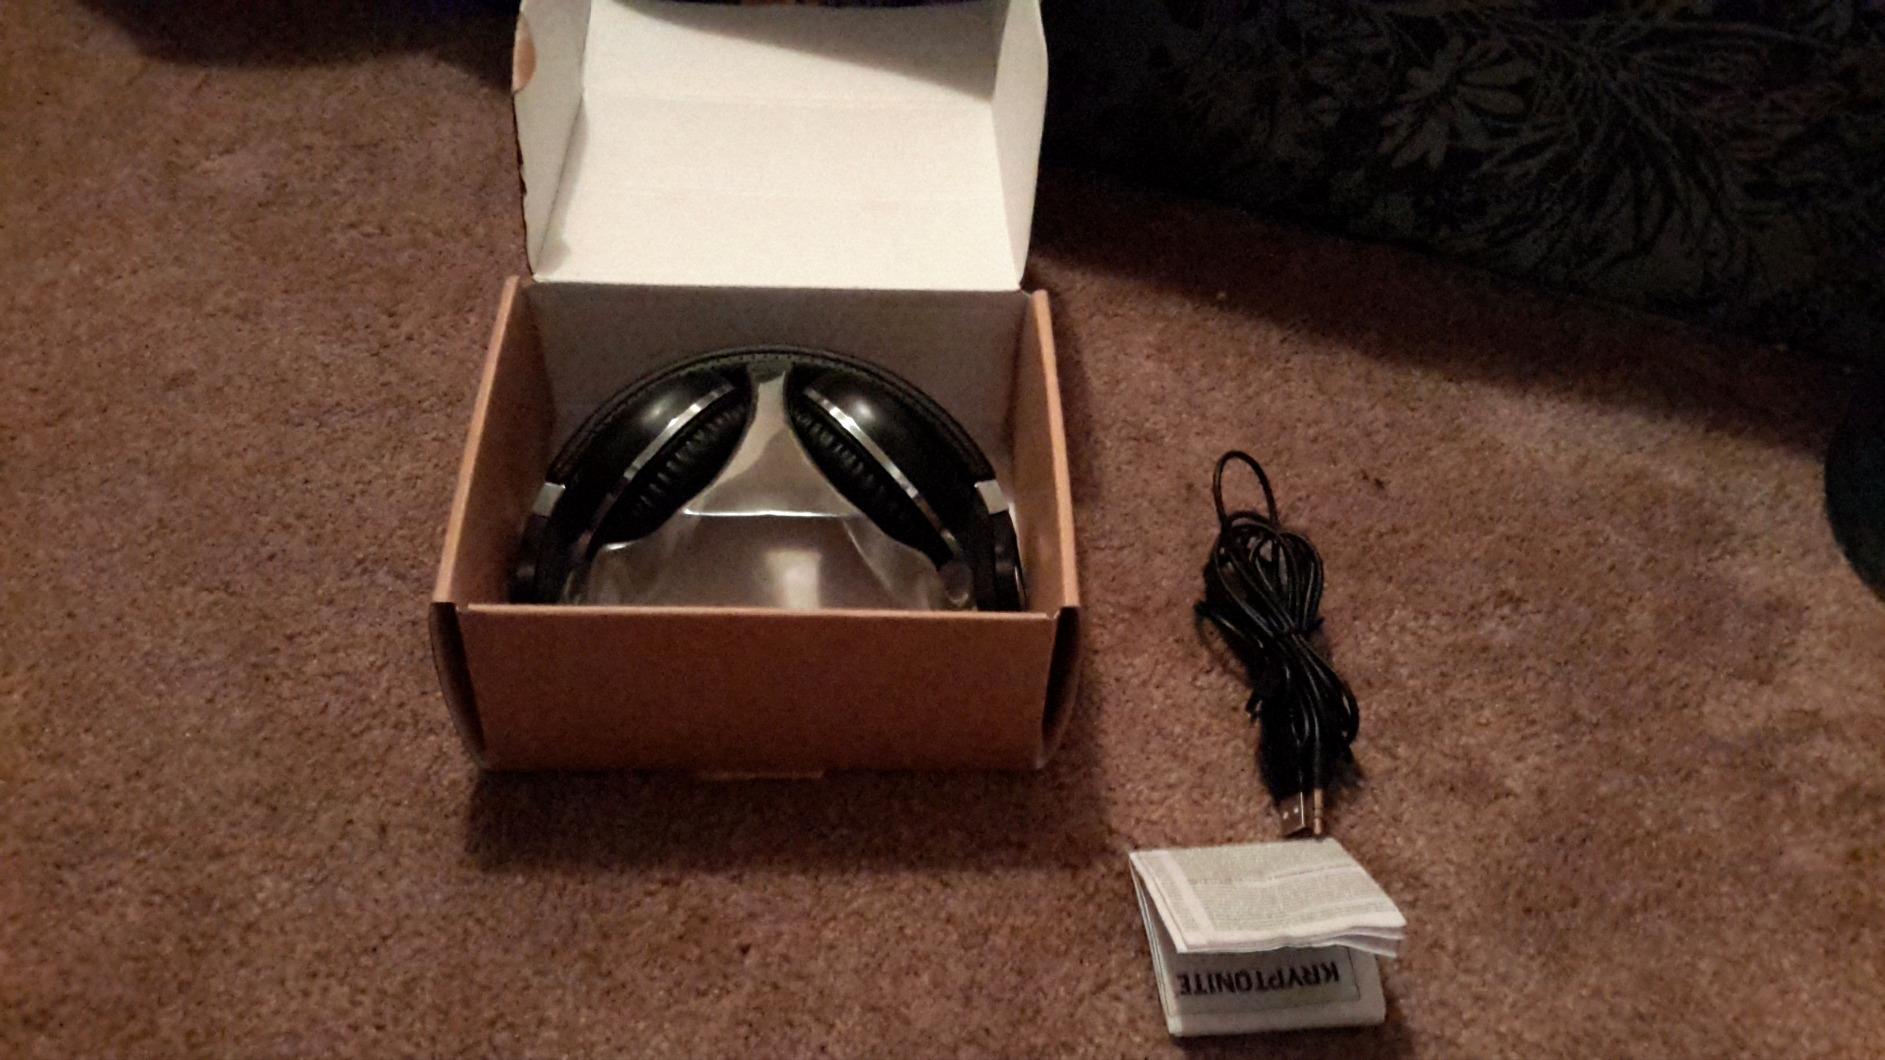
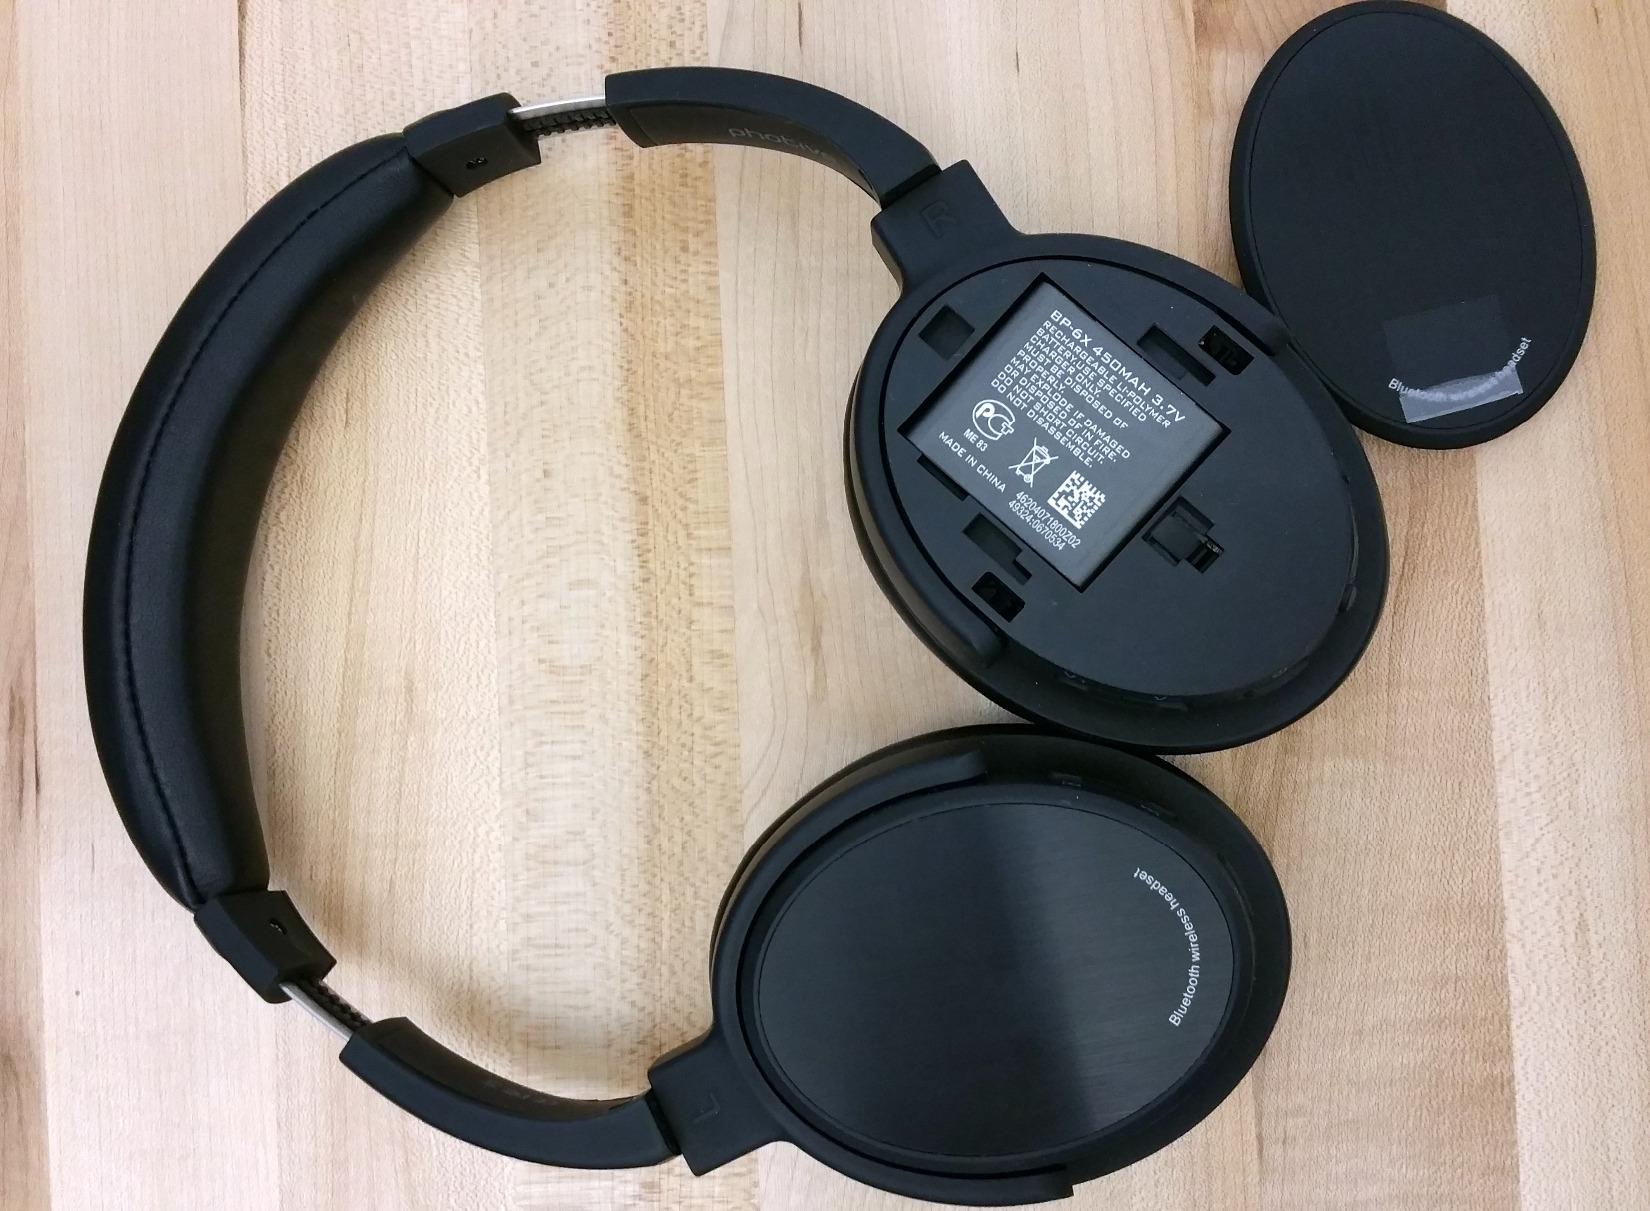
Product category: headphones
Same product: no